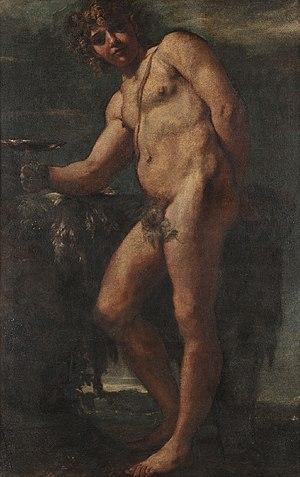
Représentation du dieu Bacchus par A.Carracci. Toile conservée au Capodimonte à Naples
Bacchus est un tableau de Caravage conservé à la galerie des Offices de Florence. Il a été peint à la fin du XVIᵉ siècle, mais les experts sont partagés sur sa date précise ; il n'est pas non plus possible d'identifier un commanditaire certain, même s'il est établi que le tableau se retrouve rapidement dans la collection de la famille Médicis, où il est répertorié à partir de 1618. Une hypothèse courante consiste à penser que le premier commanditaire serait le cardinal del Monte, protecteur et mécène de Caravage, qui l'offrirait ensuite au grand-duc de Toscane Ferdinand Iᵉʳ de Médicis. Dès lors, le tableau reste dans la collection Médicis jusqu'à son passage dans le fonds du musée des Offices. Longtemps oublié et presque abandonné dans les réserves du musée, il est retrouvé au début du XXᵉ siècle puis identifié comme étant de la main de Caravage, essentiellement grâce à l'expertise de deux historiens de l'art italiens : Matteo Marangoni et Roberto Longhi. Au début des années 2000, cette toile est devenue l'une des plus célèbres du peintre lombard ; elle appartient à une série d’œuvres qui traitent de sujets assez similaires et qui emploient le même type de modèle.